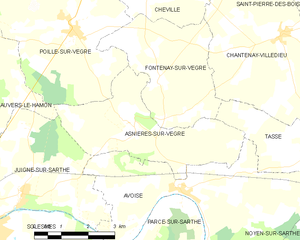
Carte des communes françaises